List of the wettest tropical cyclones in the United States

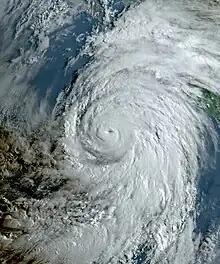
Hilary (2023)

A large swath of heavy rainfall spread up the East Coast along a frontal zone draping over the northern side of Hurricane Floyd. Nearly fell across portions of New Hampshire, the most recorded during the passage of a tropical cyclone or its remnants.